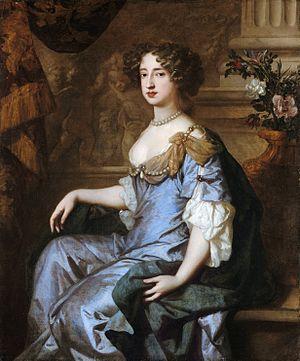
Marie II est reine d'Angleterre, d'Écosse et d'Irlande de 1689 à sa mort aux côtés de son mari Guillaume III.